Gallier Hall

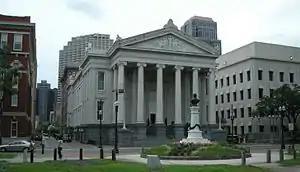
Gallier Hall, facing Lafayette Square, New Orleans

Gallier Hall is a historic building on St. Charles Avenue in New Orleans, Louisiana. It is the former New Orleans city hall, and continues in civic use. Built 1845–1853, it is a nationally significant example of Greek Revival architecture, and one of the finest works of architect James Gallier. It was designated a National Historic Landmark in 1974.